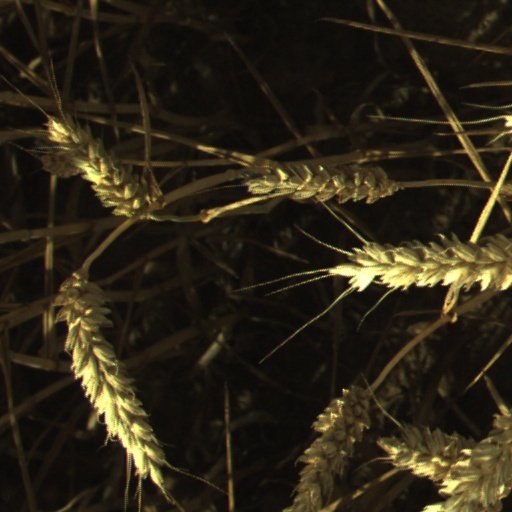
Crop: wheat